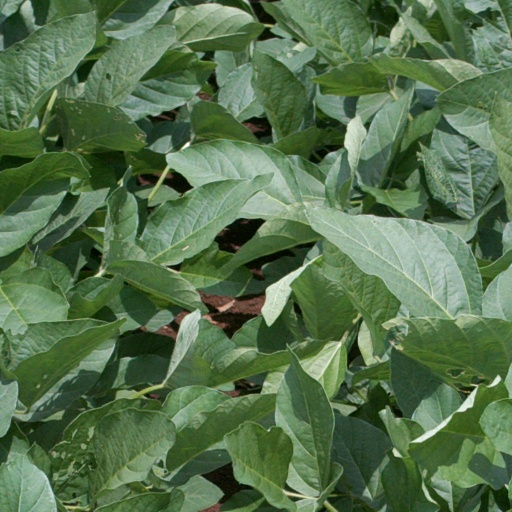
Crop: soybean